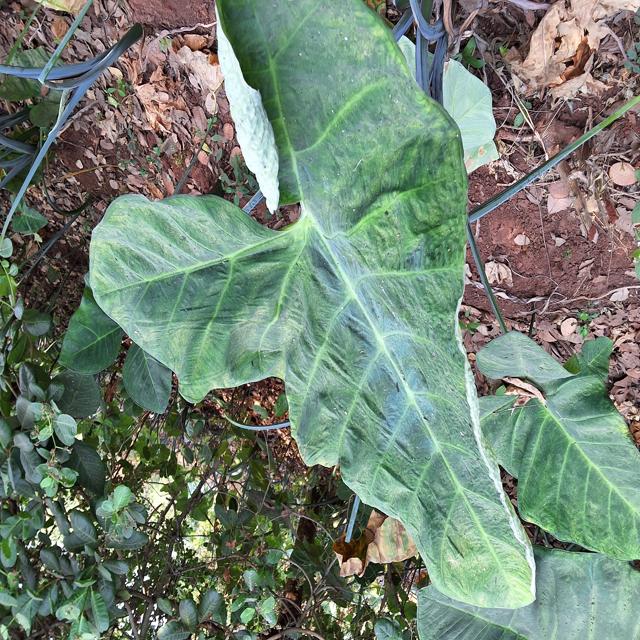
Label: Healthy